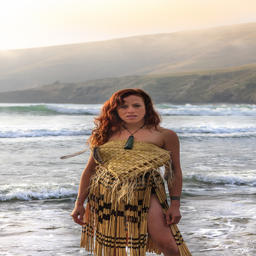
woman on the sunset light